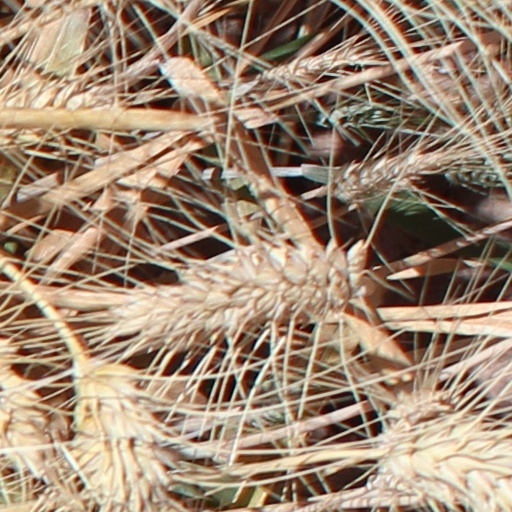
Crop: wheat